Tianjin Massacre

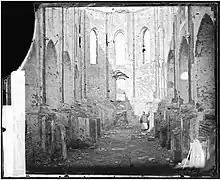
Chapel of the Sisters of Charity after the Tianjin Massacre

The London "Pall Mall Gazette" reported that on June 20, in anticipation of local unrest, the British Consul at Tianjin, Mr. Lay, had contacted the British Minister, Mr. Wade, requesting that a man-of-war be sent to the port. It further said that Consul Fontanier and his aide M. Simon had been killed when the mob stormed the French consulate. The mob then proceeded to the mission property next door, which housed the recently completed Church of Our Lady of Victory, the presbytery, the convent, and orphanage.